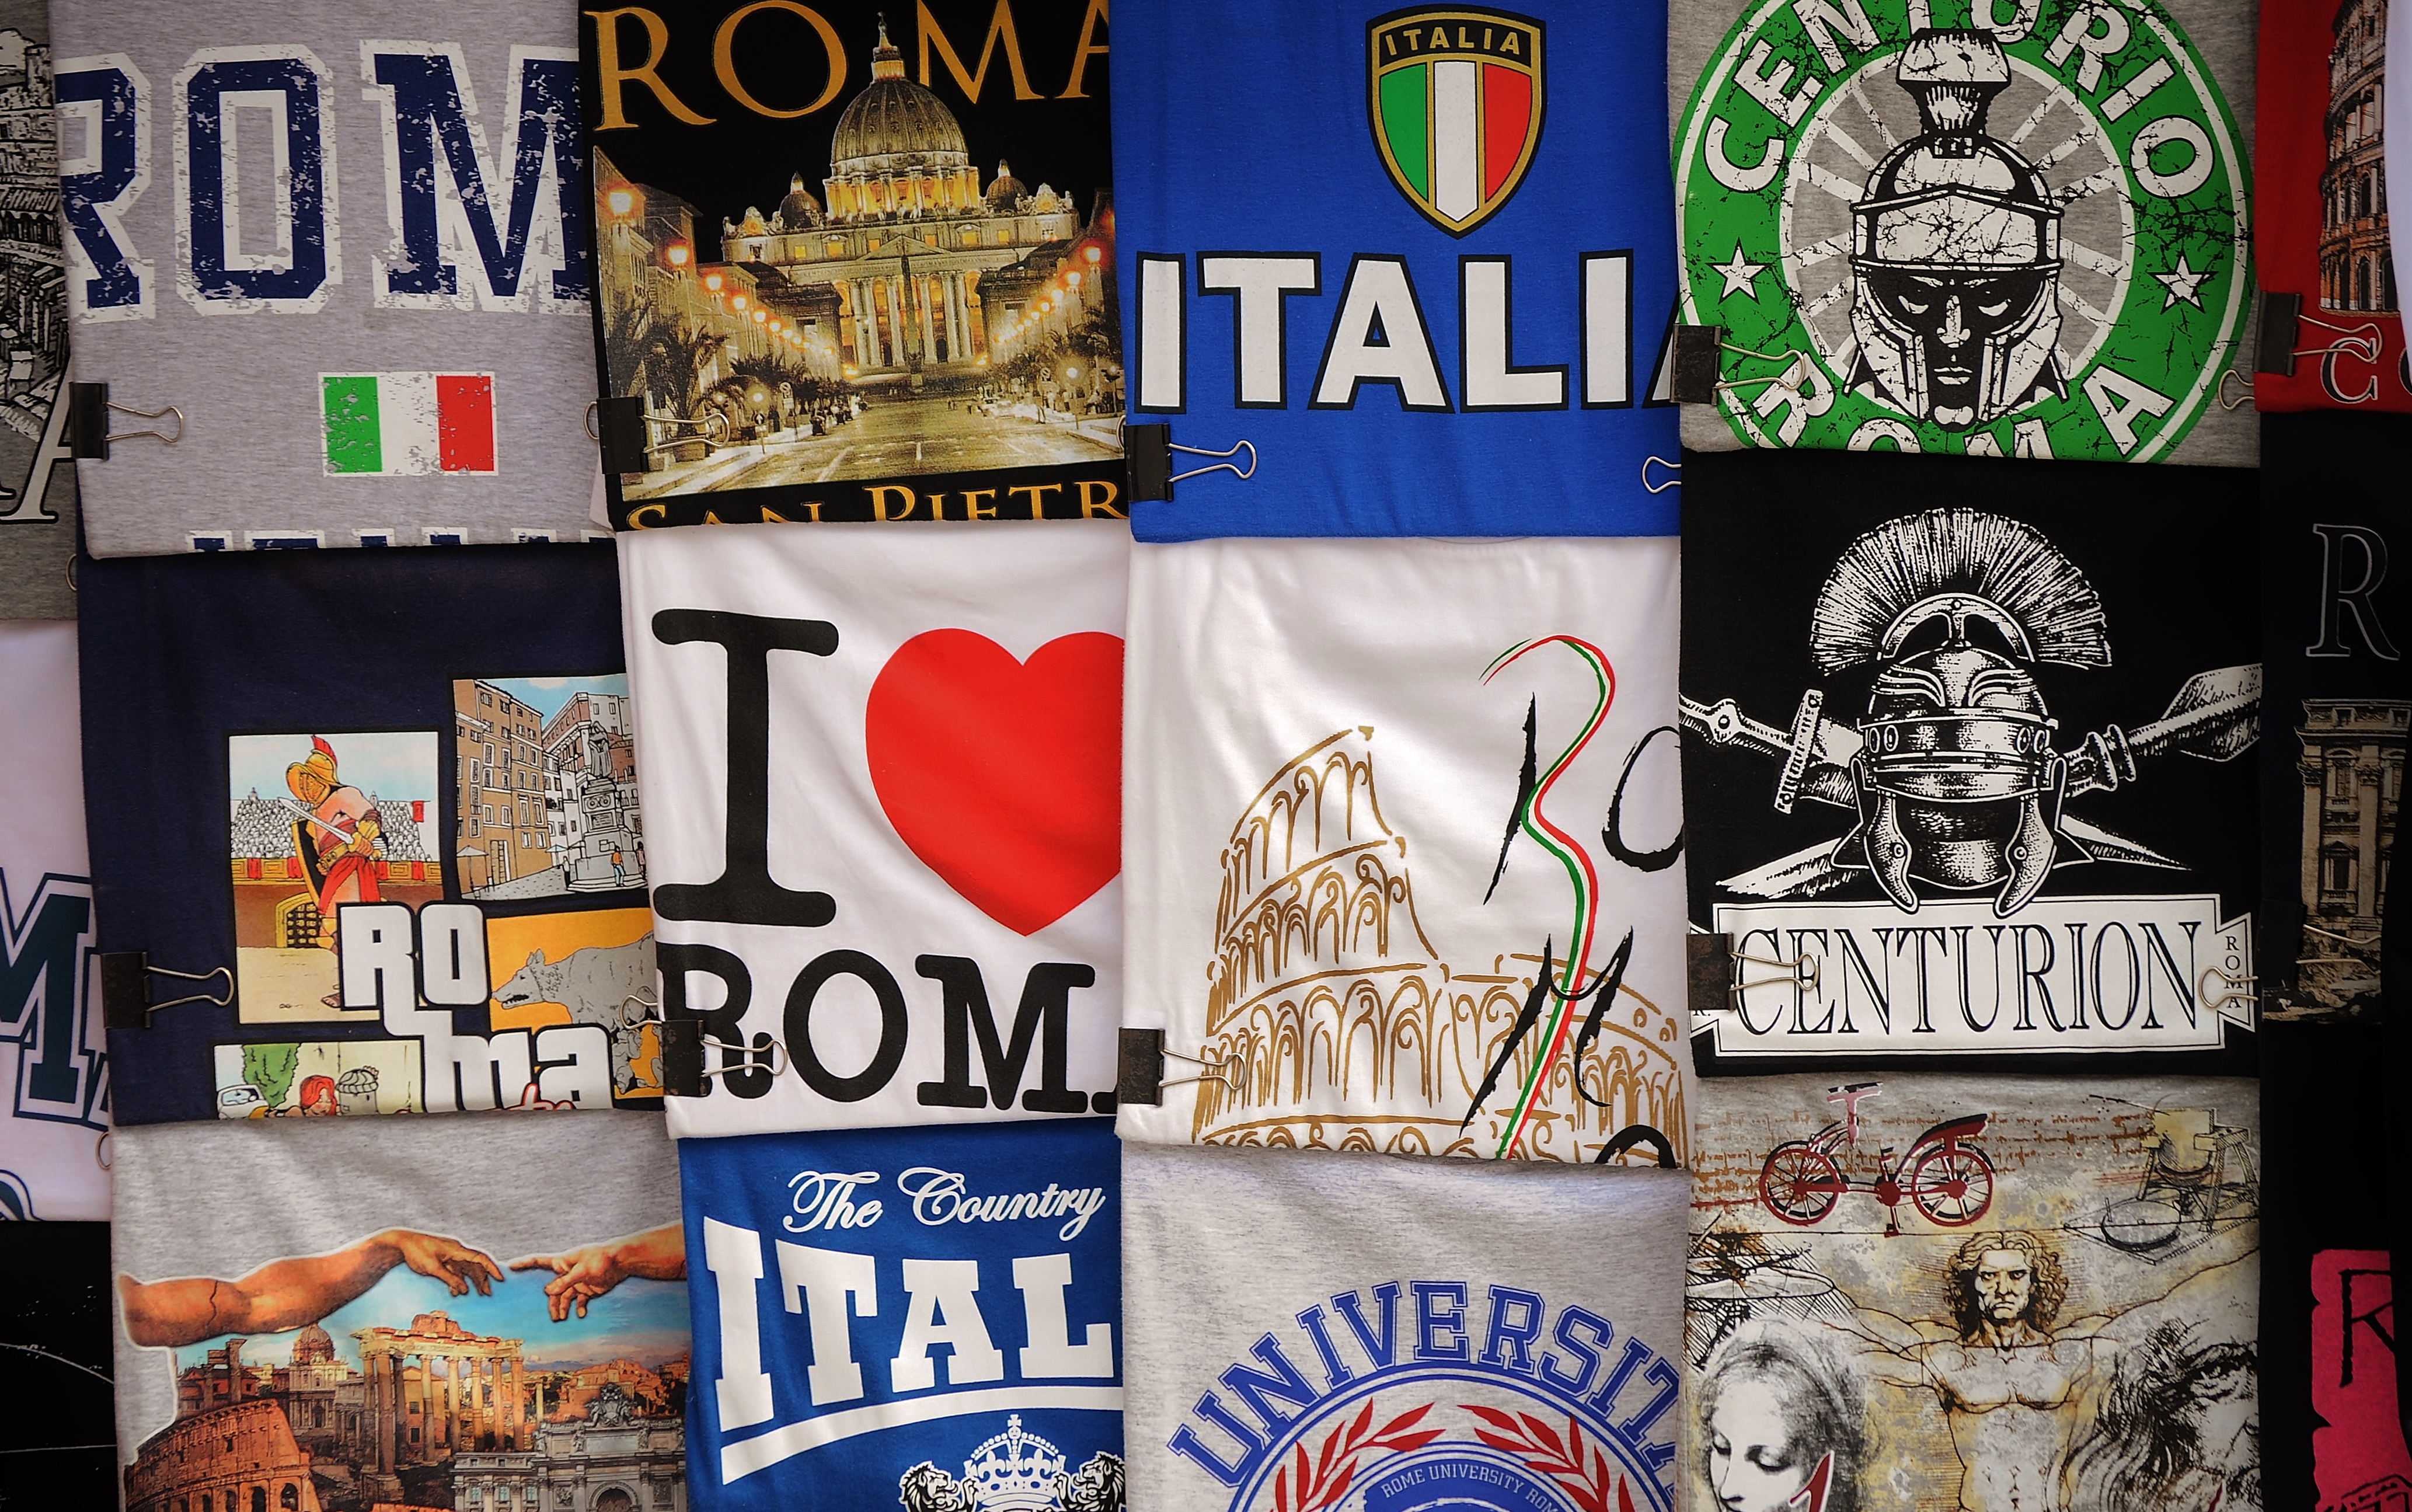
advertising, banner, italy, art, italian, t shirts